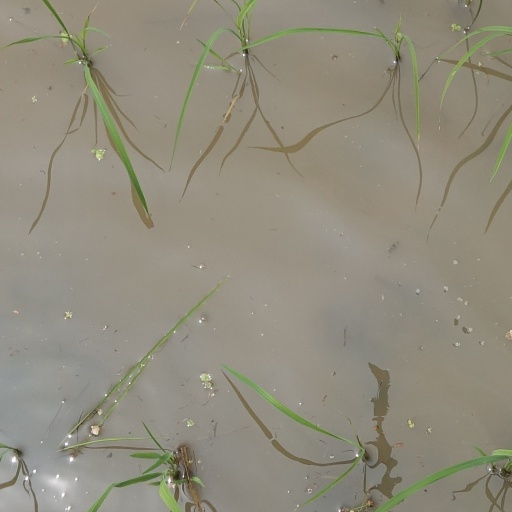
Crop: rice